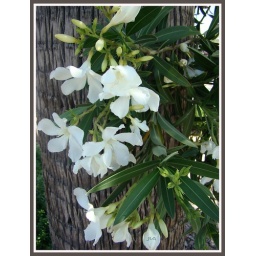
Found these flowers along a highway in AZ.